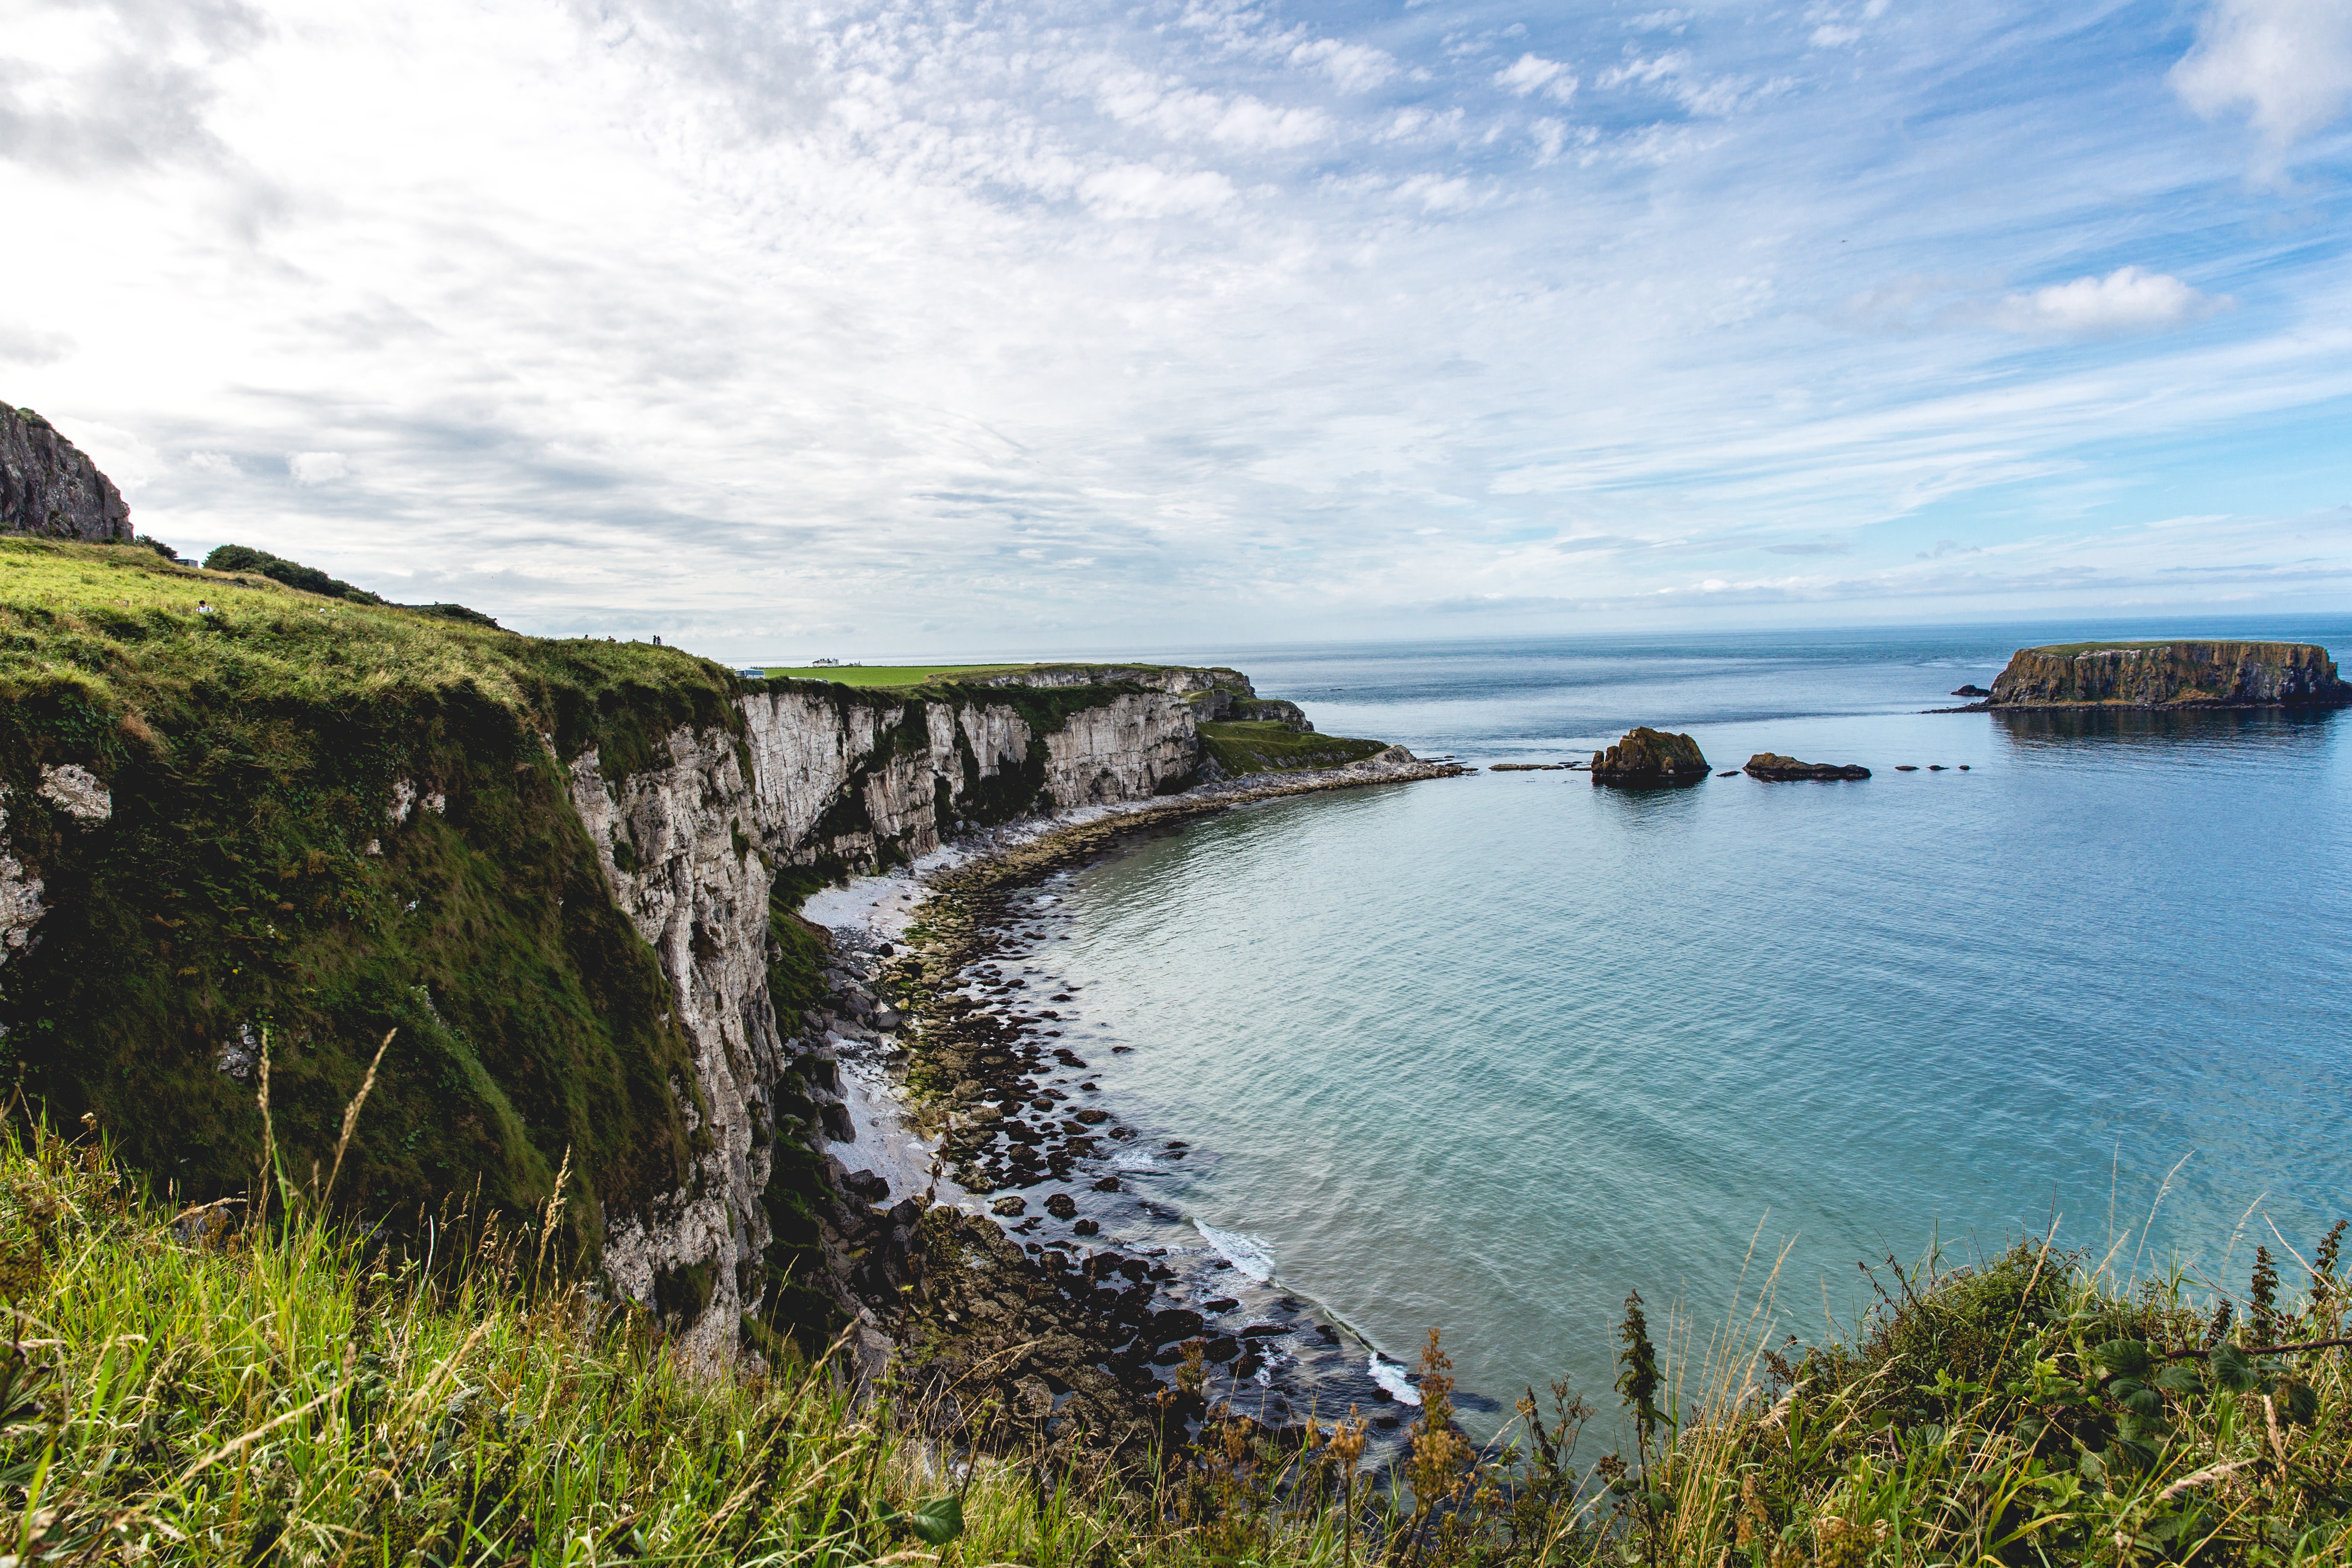
landscape, sea, coast, water, rock, ocean, shore, lake, cliff, cove, reflection, bay, island, reservoir, terrain, body of water, loch, landform, geographical feature